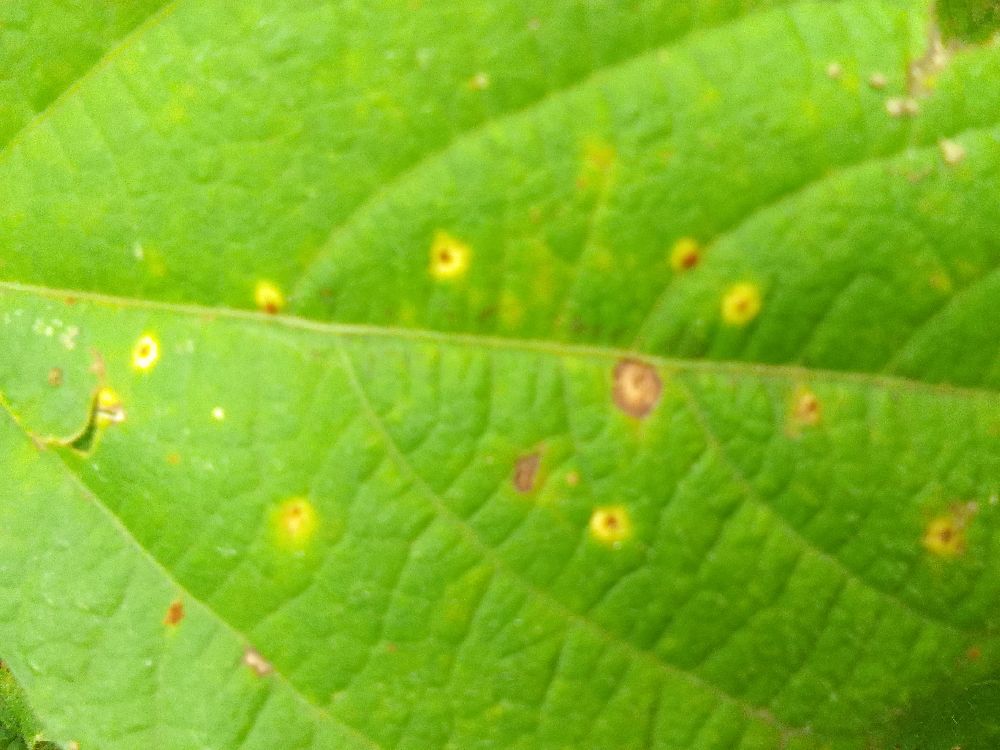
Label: rust